Hollywood Rip Ride Rockit

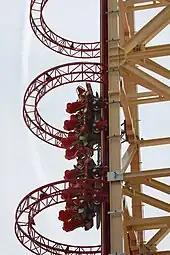
A train ascending the vertical lift.

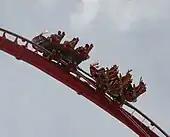
A ride vehicle for "Hollywood Rip Ride Rockit", traversing the first "loop" element. The vehicle uses Maurer Söhne's B-Car Coaster design.

Hollywood Rip Ride Rockit uses a rolling loading station, in which trains slow down but do not stop. There is a moving sidewalk on both sides that moves at the same speed as the train allowing riders to board. Riders have approximately 45 seconds to take their seat, lower their lap bar, and make their song choice. Guests can choose between five songs: "Welcome to the Black Parade" by My Chemical Romance from the Classic Rock/Metal category, "Waterloo" by ABBA from the Pop/Disco category, "Man! I Feel Like a Woman!" by Shania Twain from the Country category, "Humble" by Kendrick Lamar from the Rap/Hip-hop category, or "Sandstorm" by Darude. By pressing and holding the coaster's logo on the song selection screen, guests can enter a three-digit code to instead apply one of sixty alternate songs. However, on-ride videos cannot be purchased while an alternate song is active due to licensing restrictions.